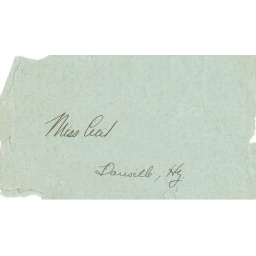
A love letter found in a library book in Louisville, Ky.